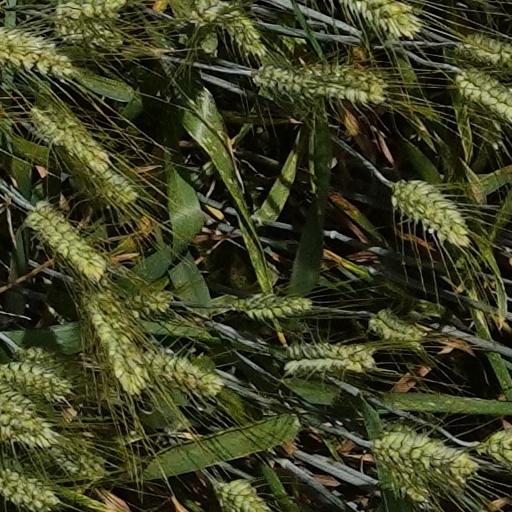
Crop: wheat